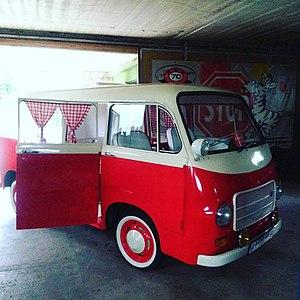
IMV - Industrija Motornih Vozil était un constructeur automobile slovène, ex-yougoslave. La société, créée en 1954, avait établi son siège social et implanté son usine à Novo Mesto. La société a été dissoute en 1991.
L'IMV Donau est une fourgonnette de moyennes dimensions produite par le constructeur yougoslave IMV - Industrija Motornih Vozil suite à un accord de cession de licence avec le groupe allemand Auto Union et la marque DKW en 1958, peu avant la faillite et le rachat de DKW par Mercedes-Benz.